Rorschach test

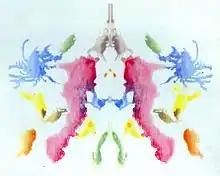
Card X is one of the cards to feature color, often evoking more complex associations than the monochrome plates.

As the subject examines the inkblots, the psychologist writes down everything the subject says or does, no matter how trivial. Analysis of responses is recorded by the test administrator using a tabulation and scoring sheet and, if required, a separate location chart.